Mrs. Osburn House

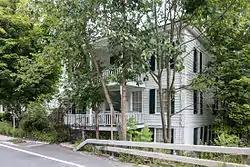
Mrs. Osburn House in 2013

The Mrs. Osburn House is a historic home located in Durham, Greene County, New York. It was built about 1850 and is a five-by-three-bay timber frame dwelling. It features clapboard siding and a low-pitched hipped roof. Also on the property is a heavy-timber-frame barn.